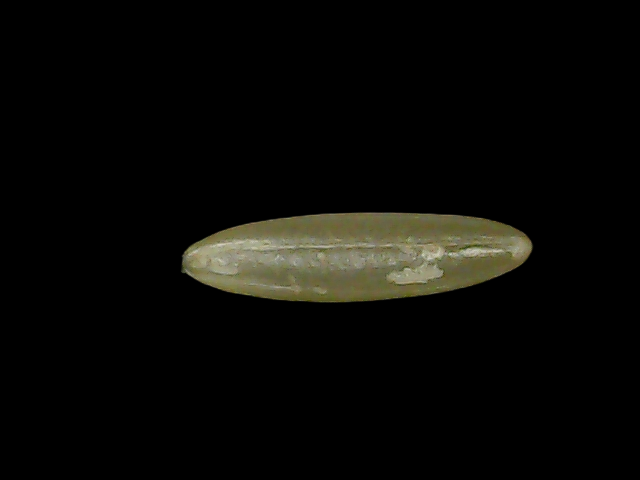
Rice variety: Binadhan19